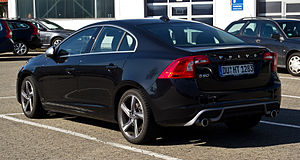
Volvo S60 / S60 (P24, 2010−) / Udstyrsvarianter
Volvo S60 er en stor mellemklassebil fra den svenske bilfabrikant Volvo Cars, som har været på markedet siden 2000.